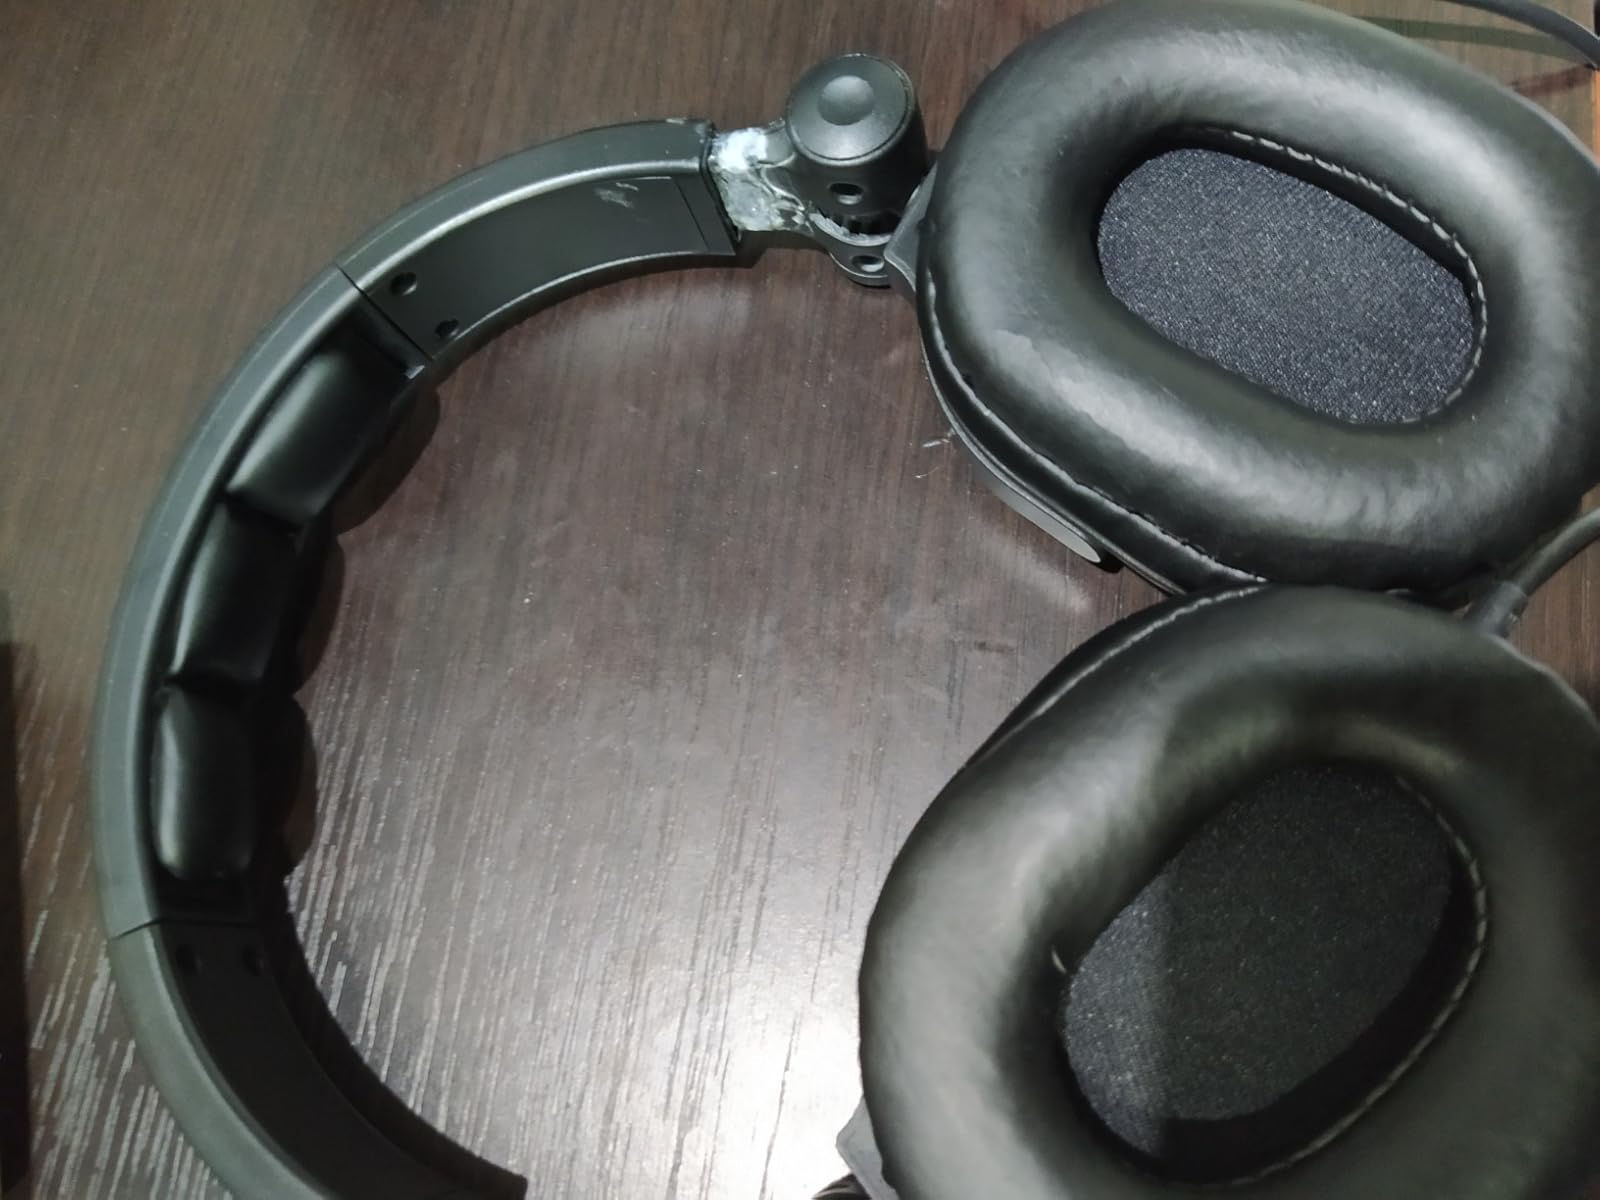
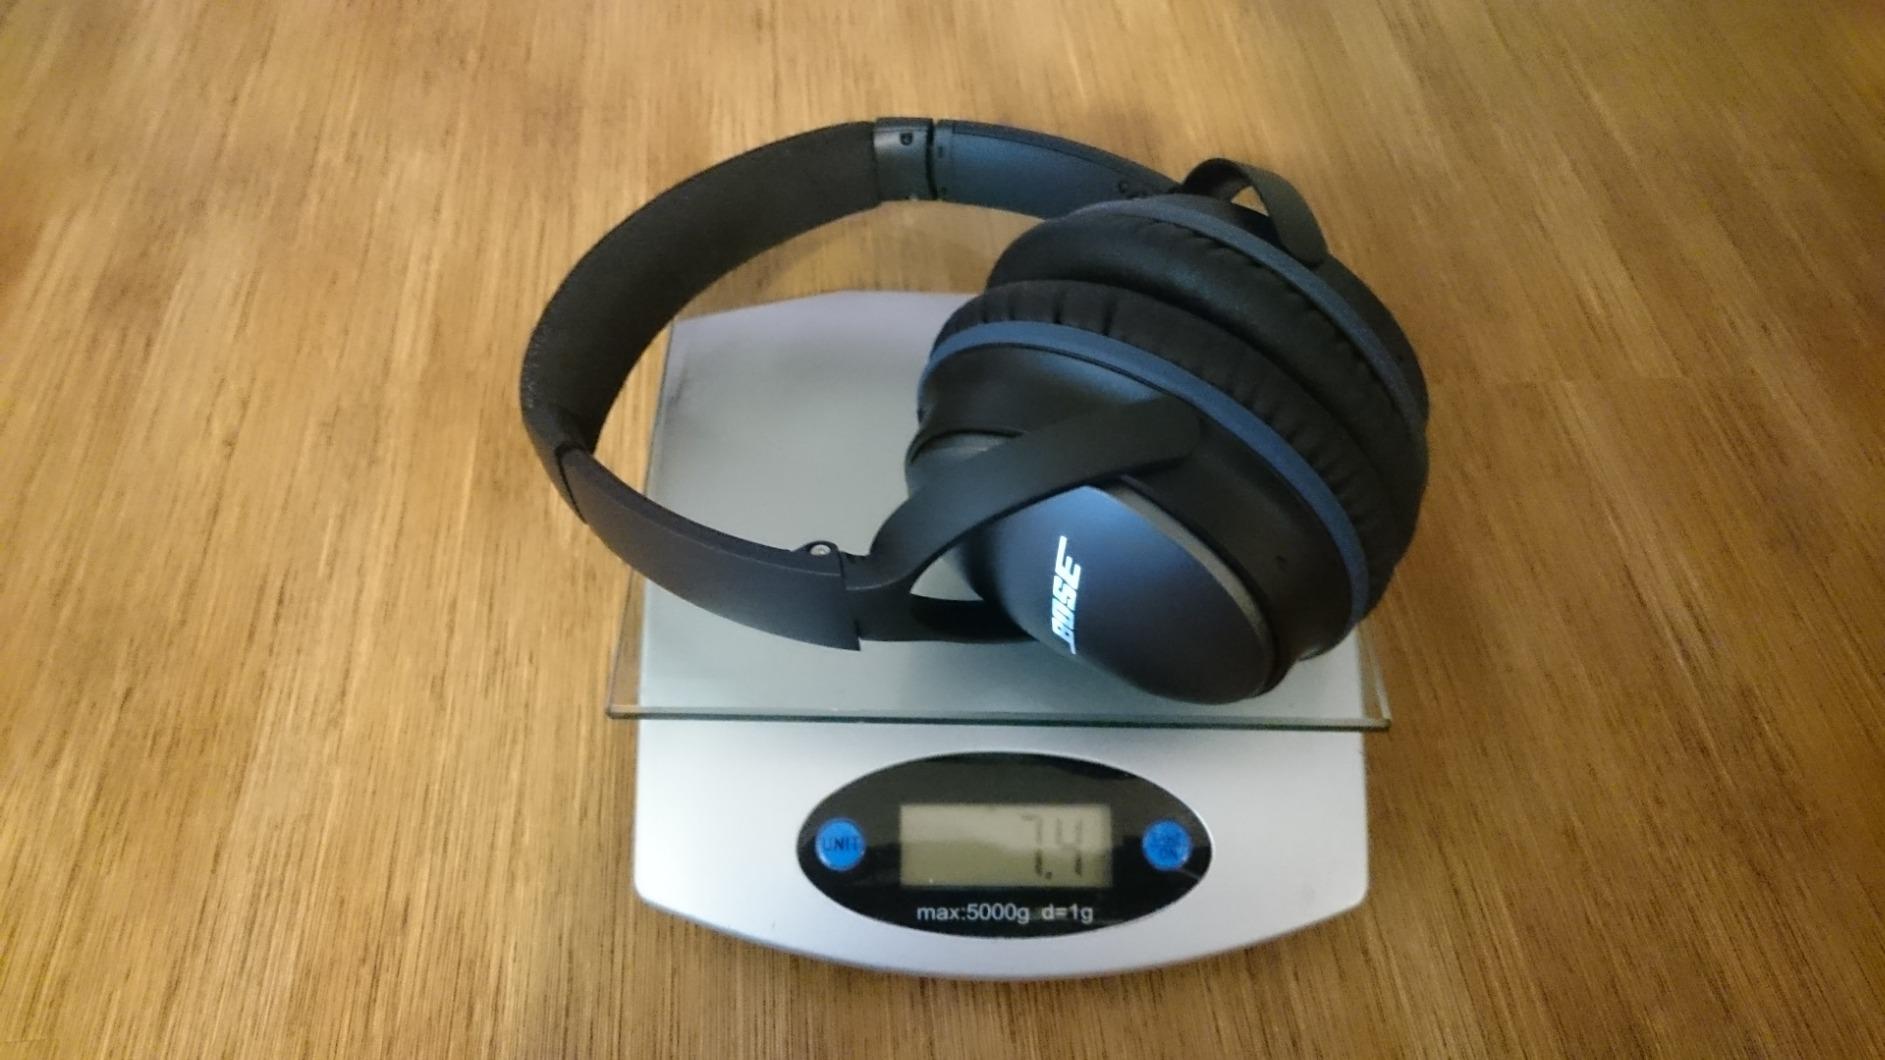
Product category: headphones
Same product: no